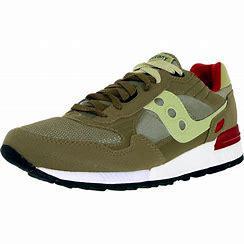
Brand: Saucony
Model: Shadow 5000